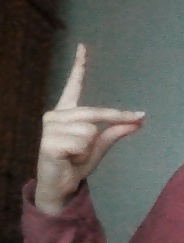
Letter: ta